Notia

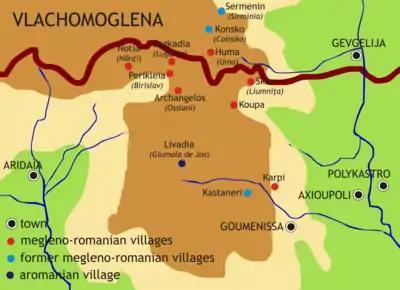
Map of Megleno-Romanians settlements in Greece and North Macedonia

Notia's name derives from the 11th century Byzantine castle of Enotia (the castle's precise location remains unknown). Its name was formerly spelled "Νώτια" in Greek, while its Megleno-Romanian population called it "Nânti" or "Nânta". Evidence of early settlement of the area of Notia comes from a Roman era funerary statue fragment and a now lost "imago clipeata" unearthed in its vicinity.